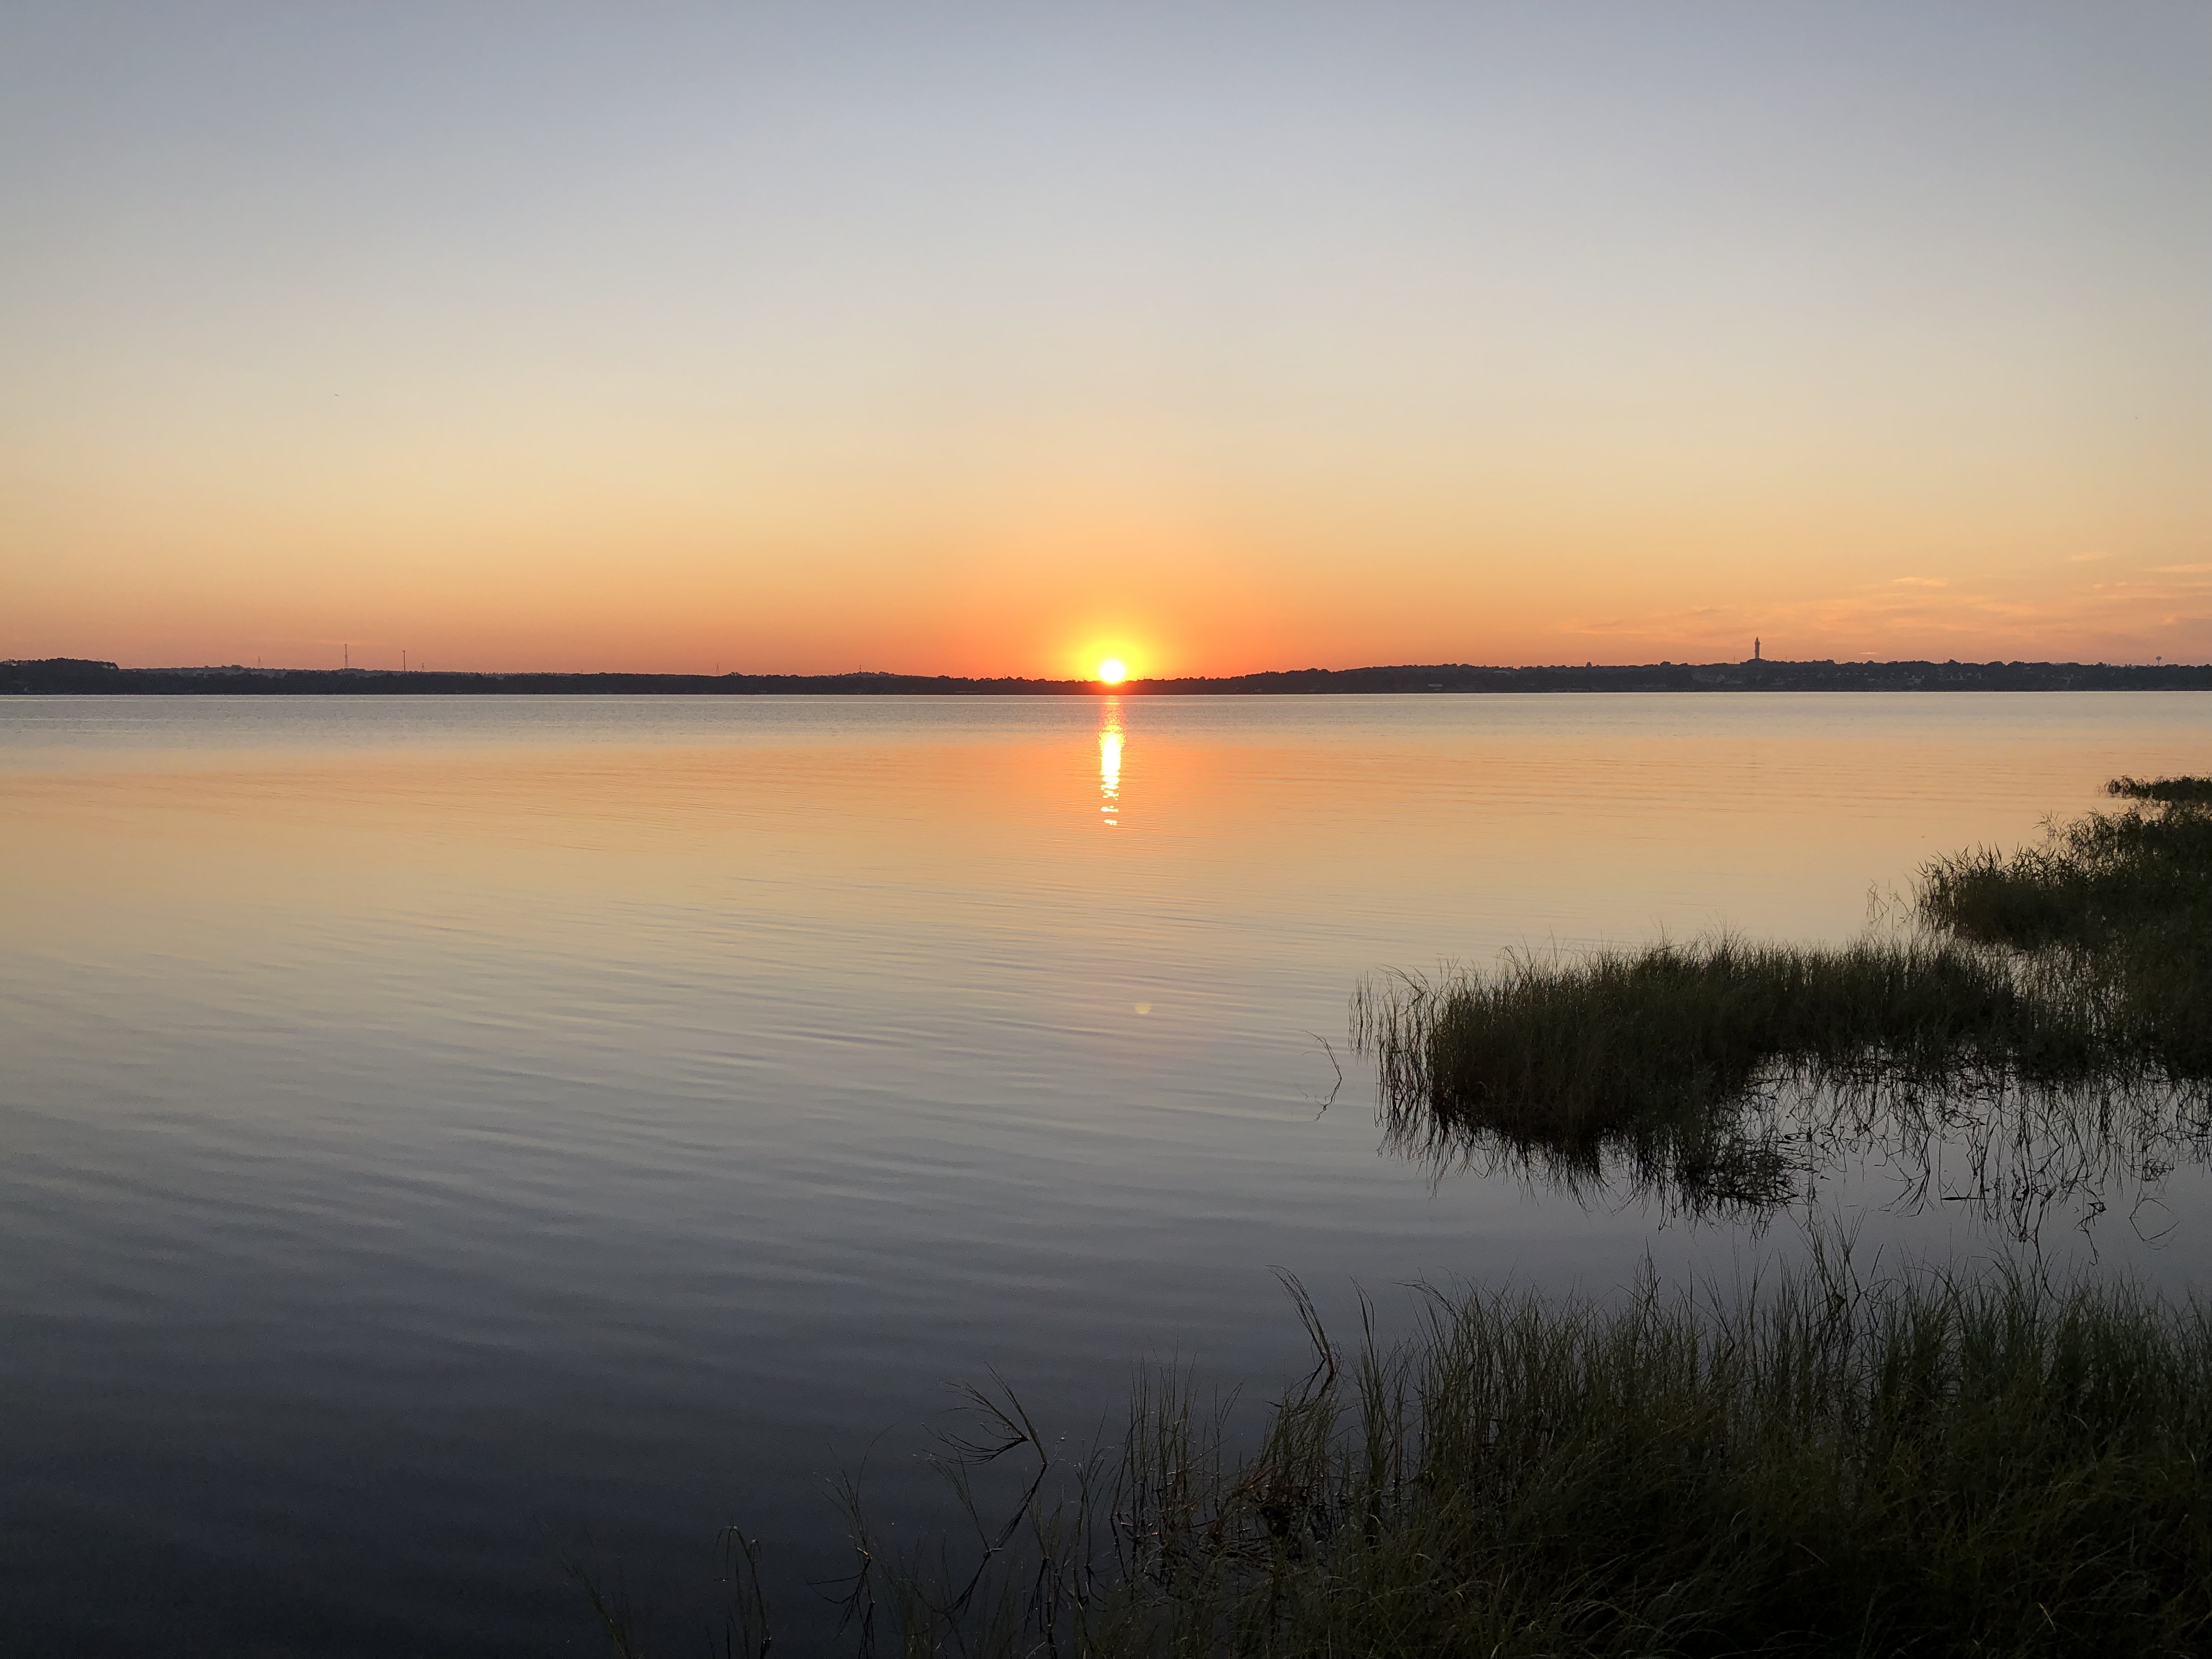
sunrise, lake, florida, sun, hiawatha, usa, sky, body of water, water, horizon, nature, reflection, natural landscape, sunset, water resources, evening, morning, calm, dusk, sea, river, atmospheric phenomenon, cloud, dawn, sound, reservoir, loch, afterglow, bank, tree, shore, sunlight, ocean, landscape, inlet, coast, wetland, marsh, bay, floodplain, channel